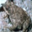
Label: frog